William S. Harley

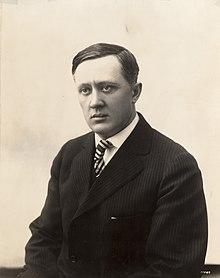
William S. Harley

William Sylvester Harley (December 29, 1880 – September 18, 1943) was an American mechanical engineer and businessman. He was one of the four co-founders of the Harley-Davidson Motor Company.